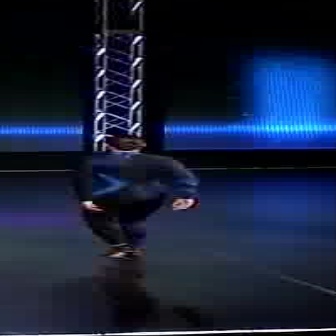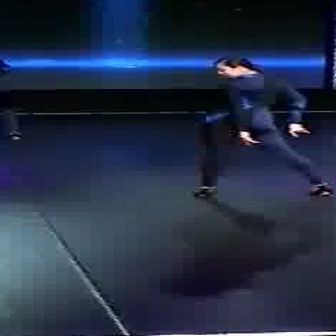
  Please identify the target specified by the bounding box [69,133,198,263] in the first image and locate it in the second image. Return the coordinates in [x_min,y_min,x_max,y_max] format.
Answer: [192,54,333,195]